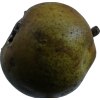
Label: pear